Mina Chang

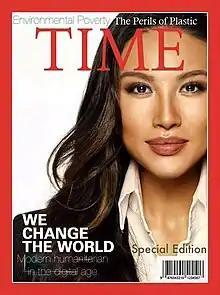
Chang's fake "Time" magazine cover

Chang displayed a fake cover of "Time" magazine to a videotaped January 2017 interview with journalist Mary Sit produced by Houston Community College's show, Global Outlook. In response to the interviewer's question: "Here you are on "Time" magazine, congratulations! Tell me about this cover and how this came to be?" Chang represented the cover as genuine and replied: "We started using drone technology in disaster response, and so that was when the whole talk of how is technology being used to save lives in disaster response scenarios... and I suppose I brought some attention to that".